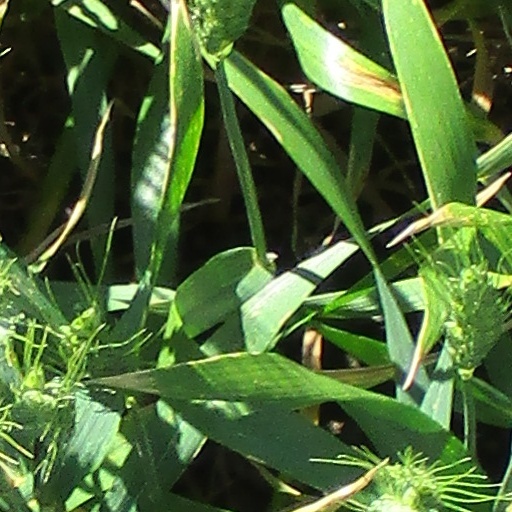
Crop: wheat